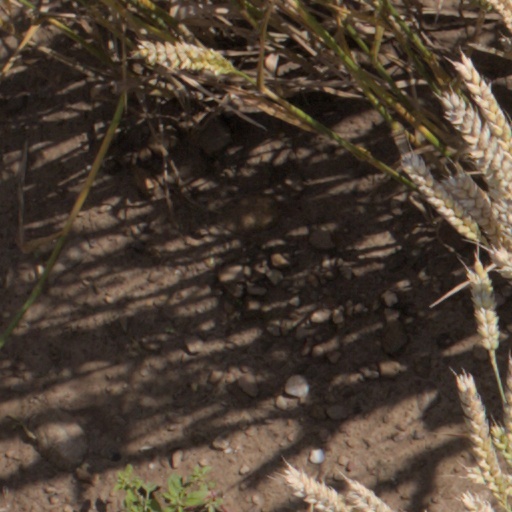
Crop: wheat